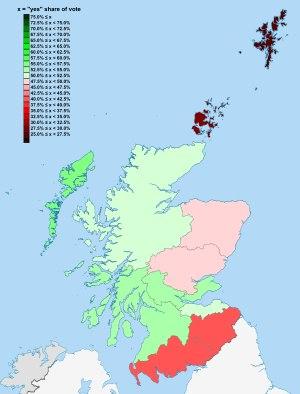
Le référendum de dévolution de l'Écosse de 1979 est un référendum qui a lieu le 1ᵉʳ mars 1979 dans toute l'Écosse. Son objet est la création d'un Parlement écossais au travers de la validation du Scotland Act 1978. Même si le « oui » l'emporte à 51,6 %, il ne réunit que 32,9 % de l'électorat au lieu des 40 % nécessaires à sa validation. Il est soutenu par le parti travailliste.